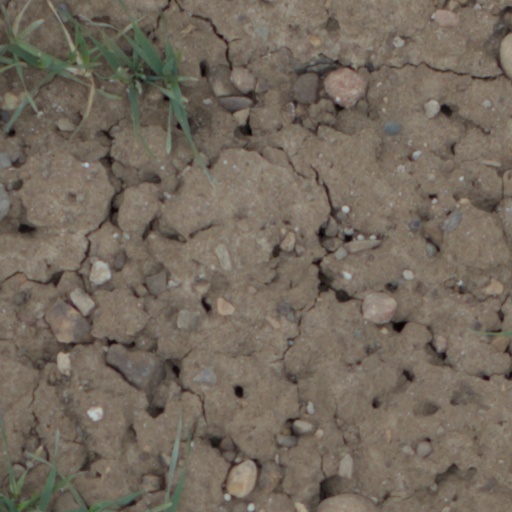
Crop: wheat